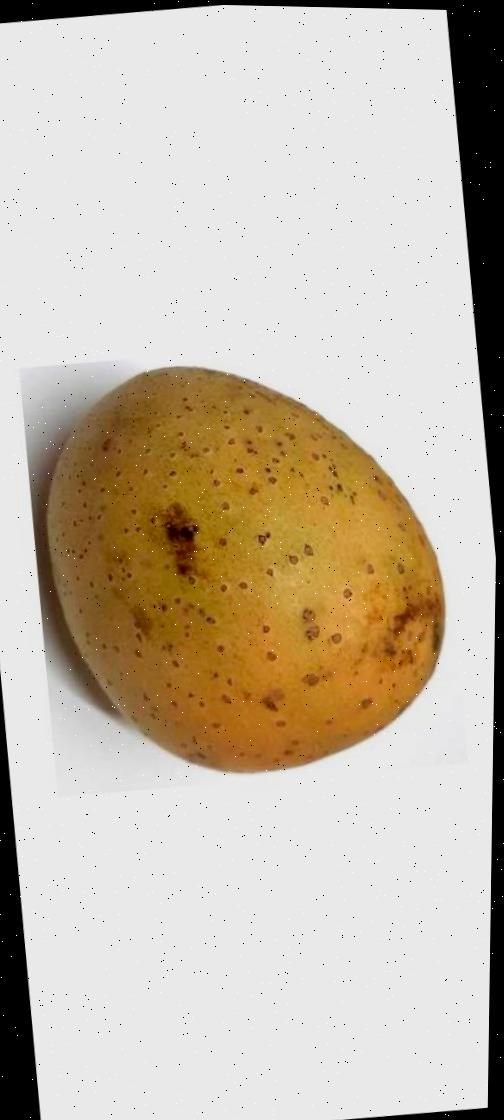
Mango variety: Gourmoti